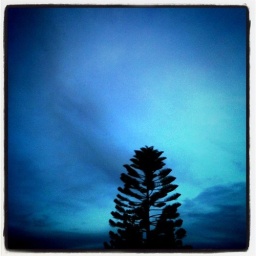
Amazed by this one pine tree